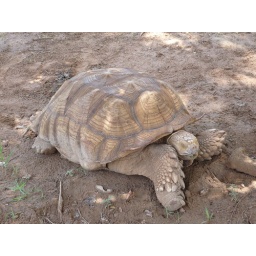
The turtle turned evil and starting plowing through people's screen doors. He ripped through ours and got stuck in our hut.